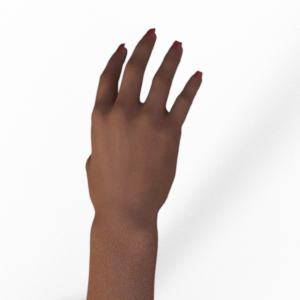
Label: paper